Nexus for Exoplanet System Science

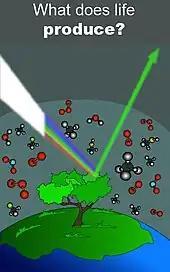

In 1995, astronomers using ground-based observatories discovered 51 Pegasi b, the first exoplanet orbiting a Sun-like star. NASA launched the Kepler space telescope in 2009 to search for Earth-size exoplanets. By 2015, they had confirmed more than a thousand exoplanets, while several thousand additional candidates awaited confirmation.